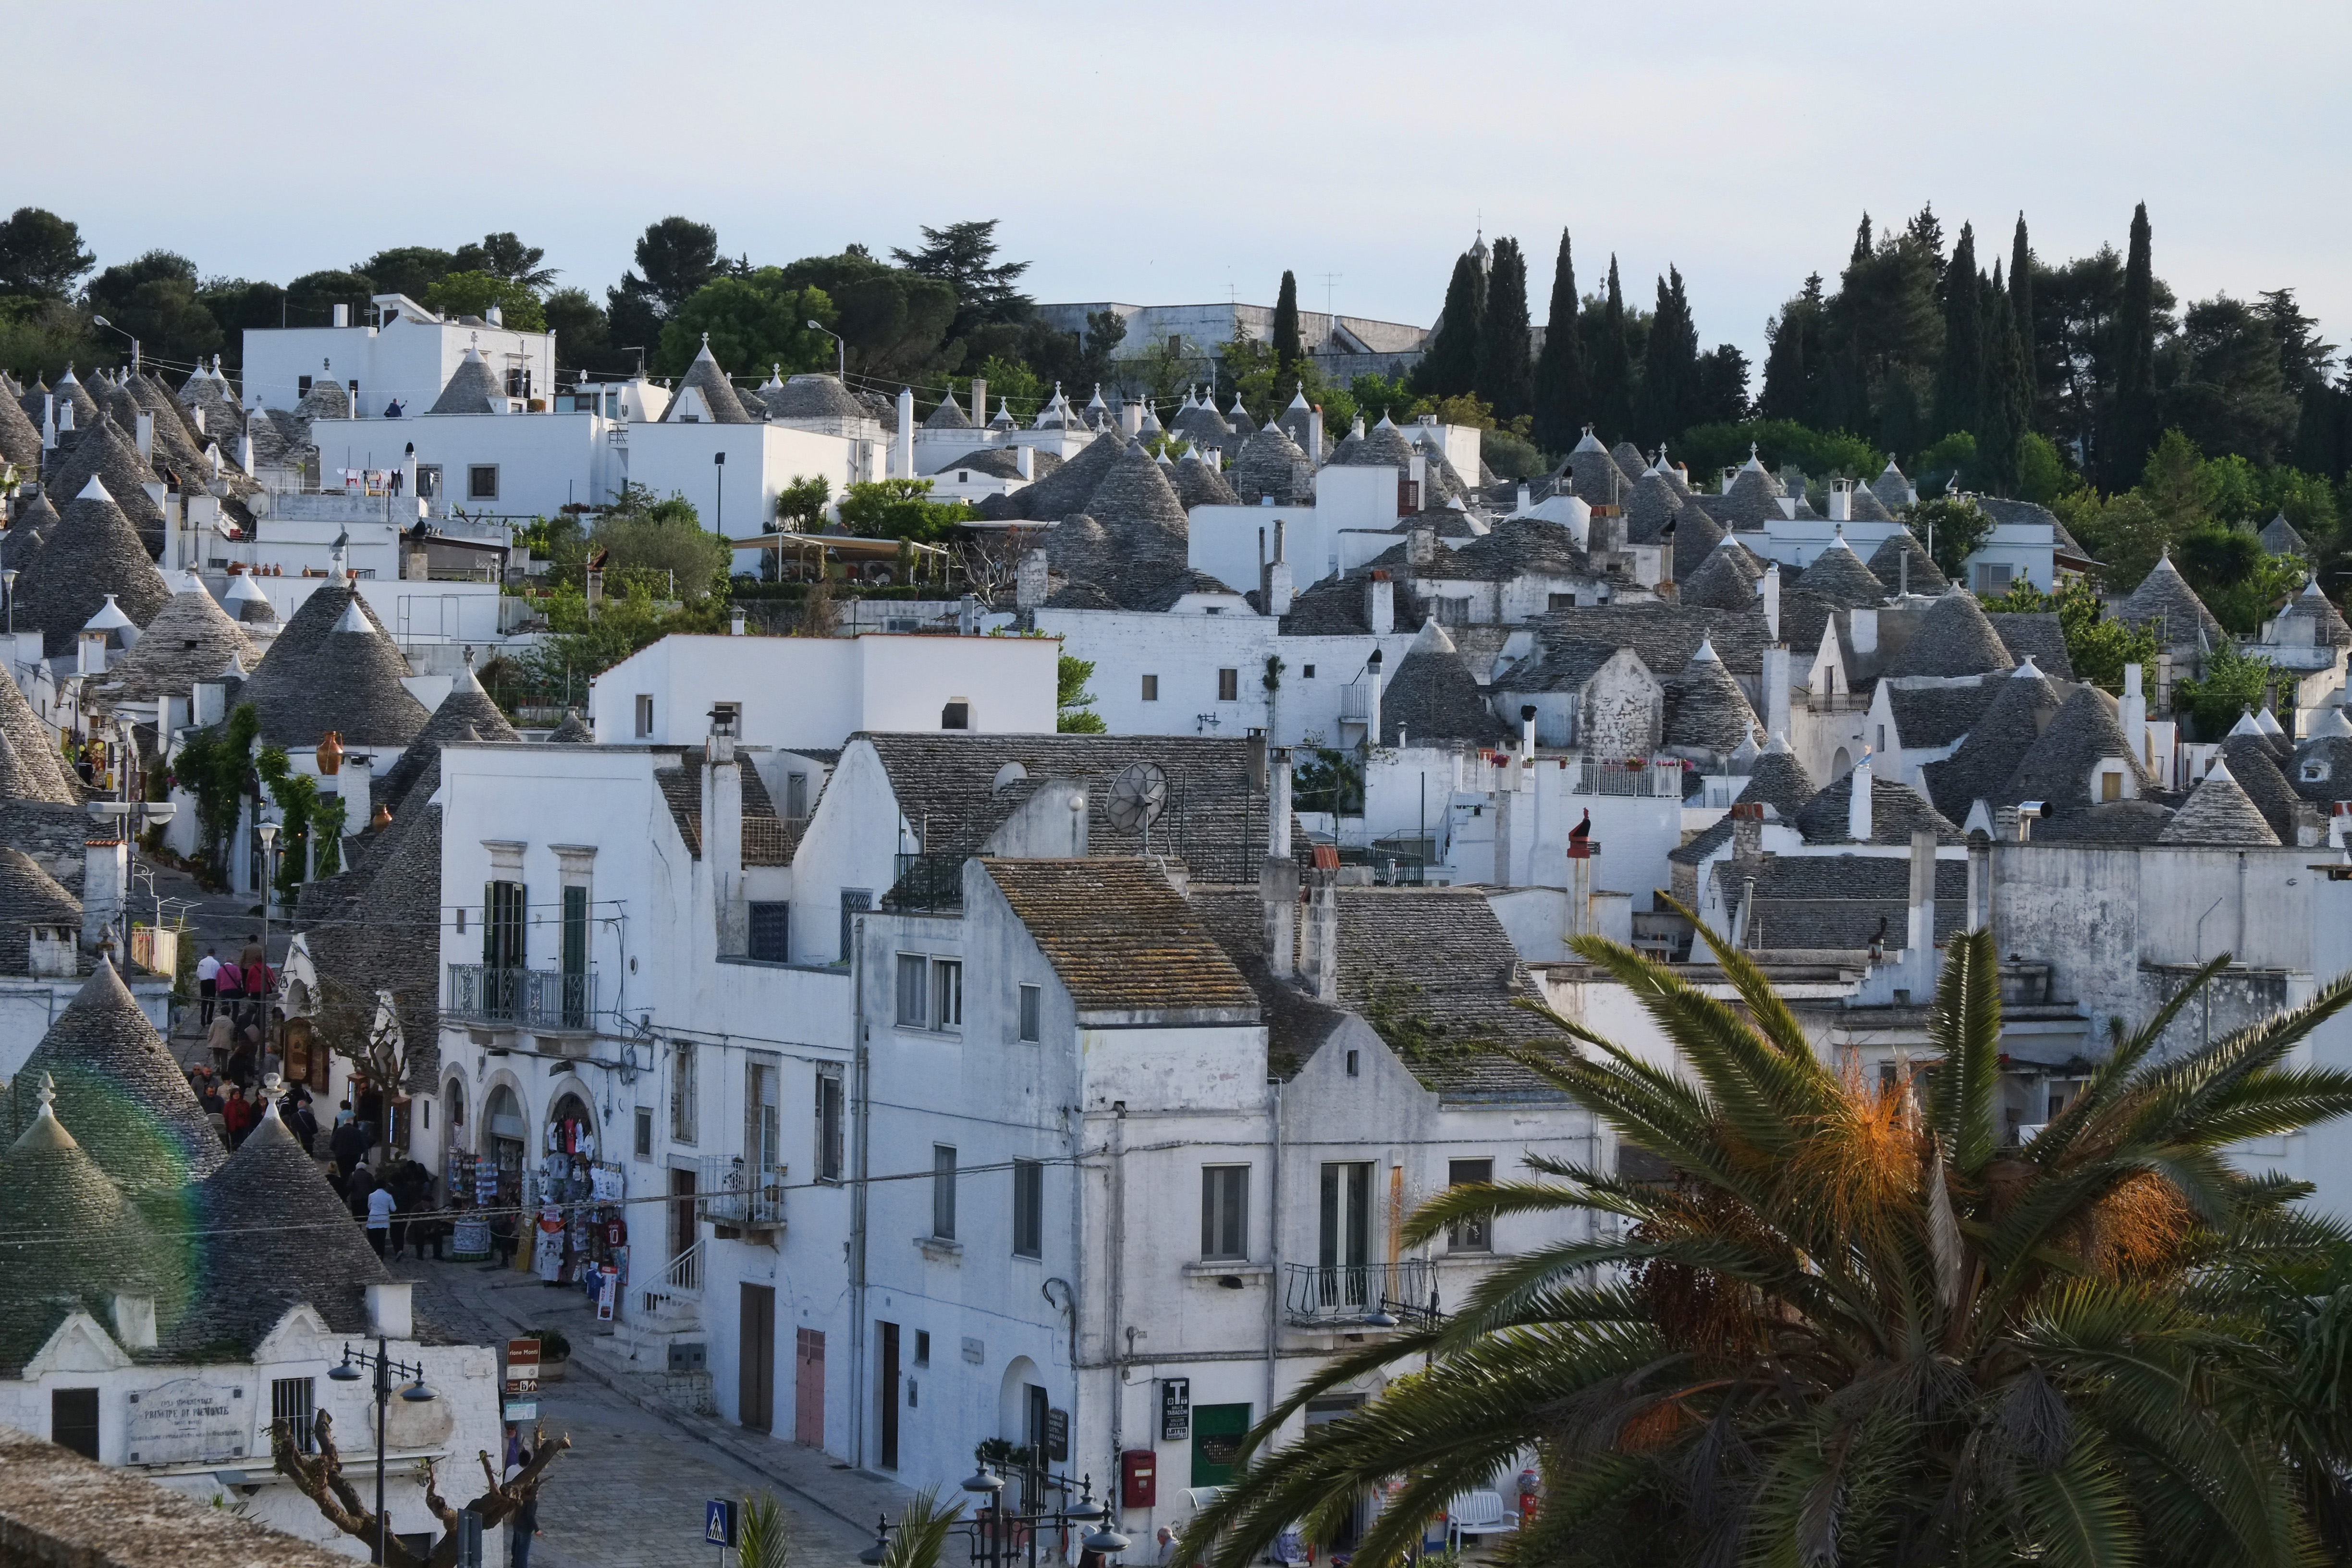
town, city, cityscape, vacation, village, italy, tourism, town square, fuji, fujix, fujixe1, e1, alberobello, truli, residential area, human settlement